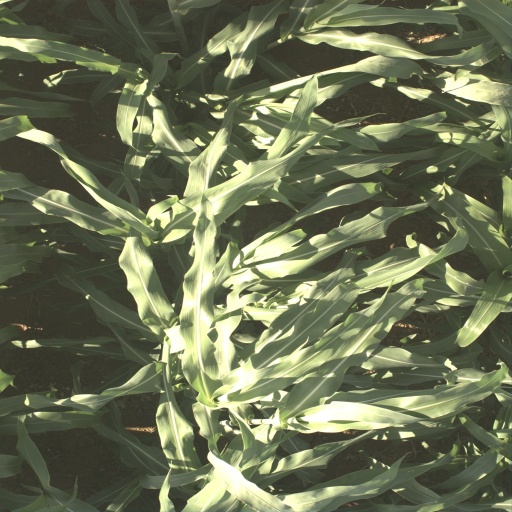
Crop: sorghum